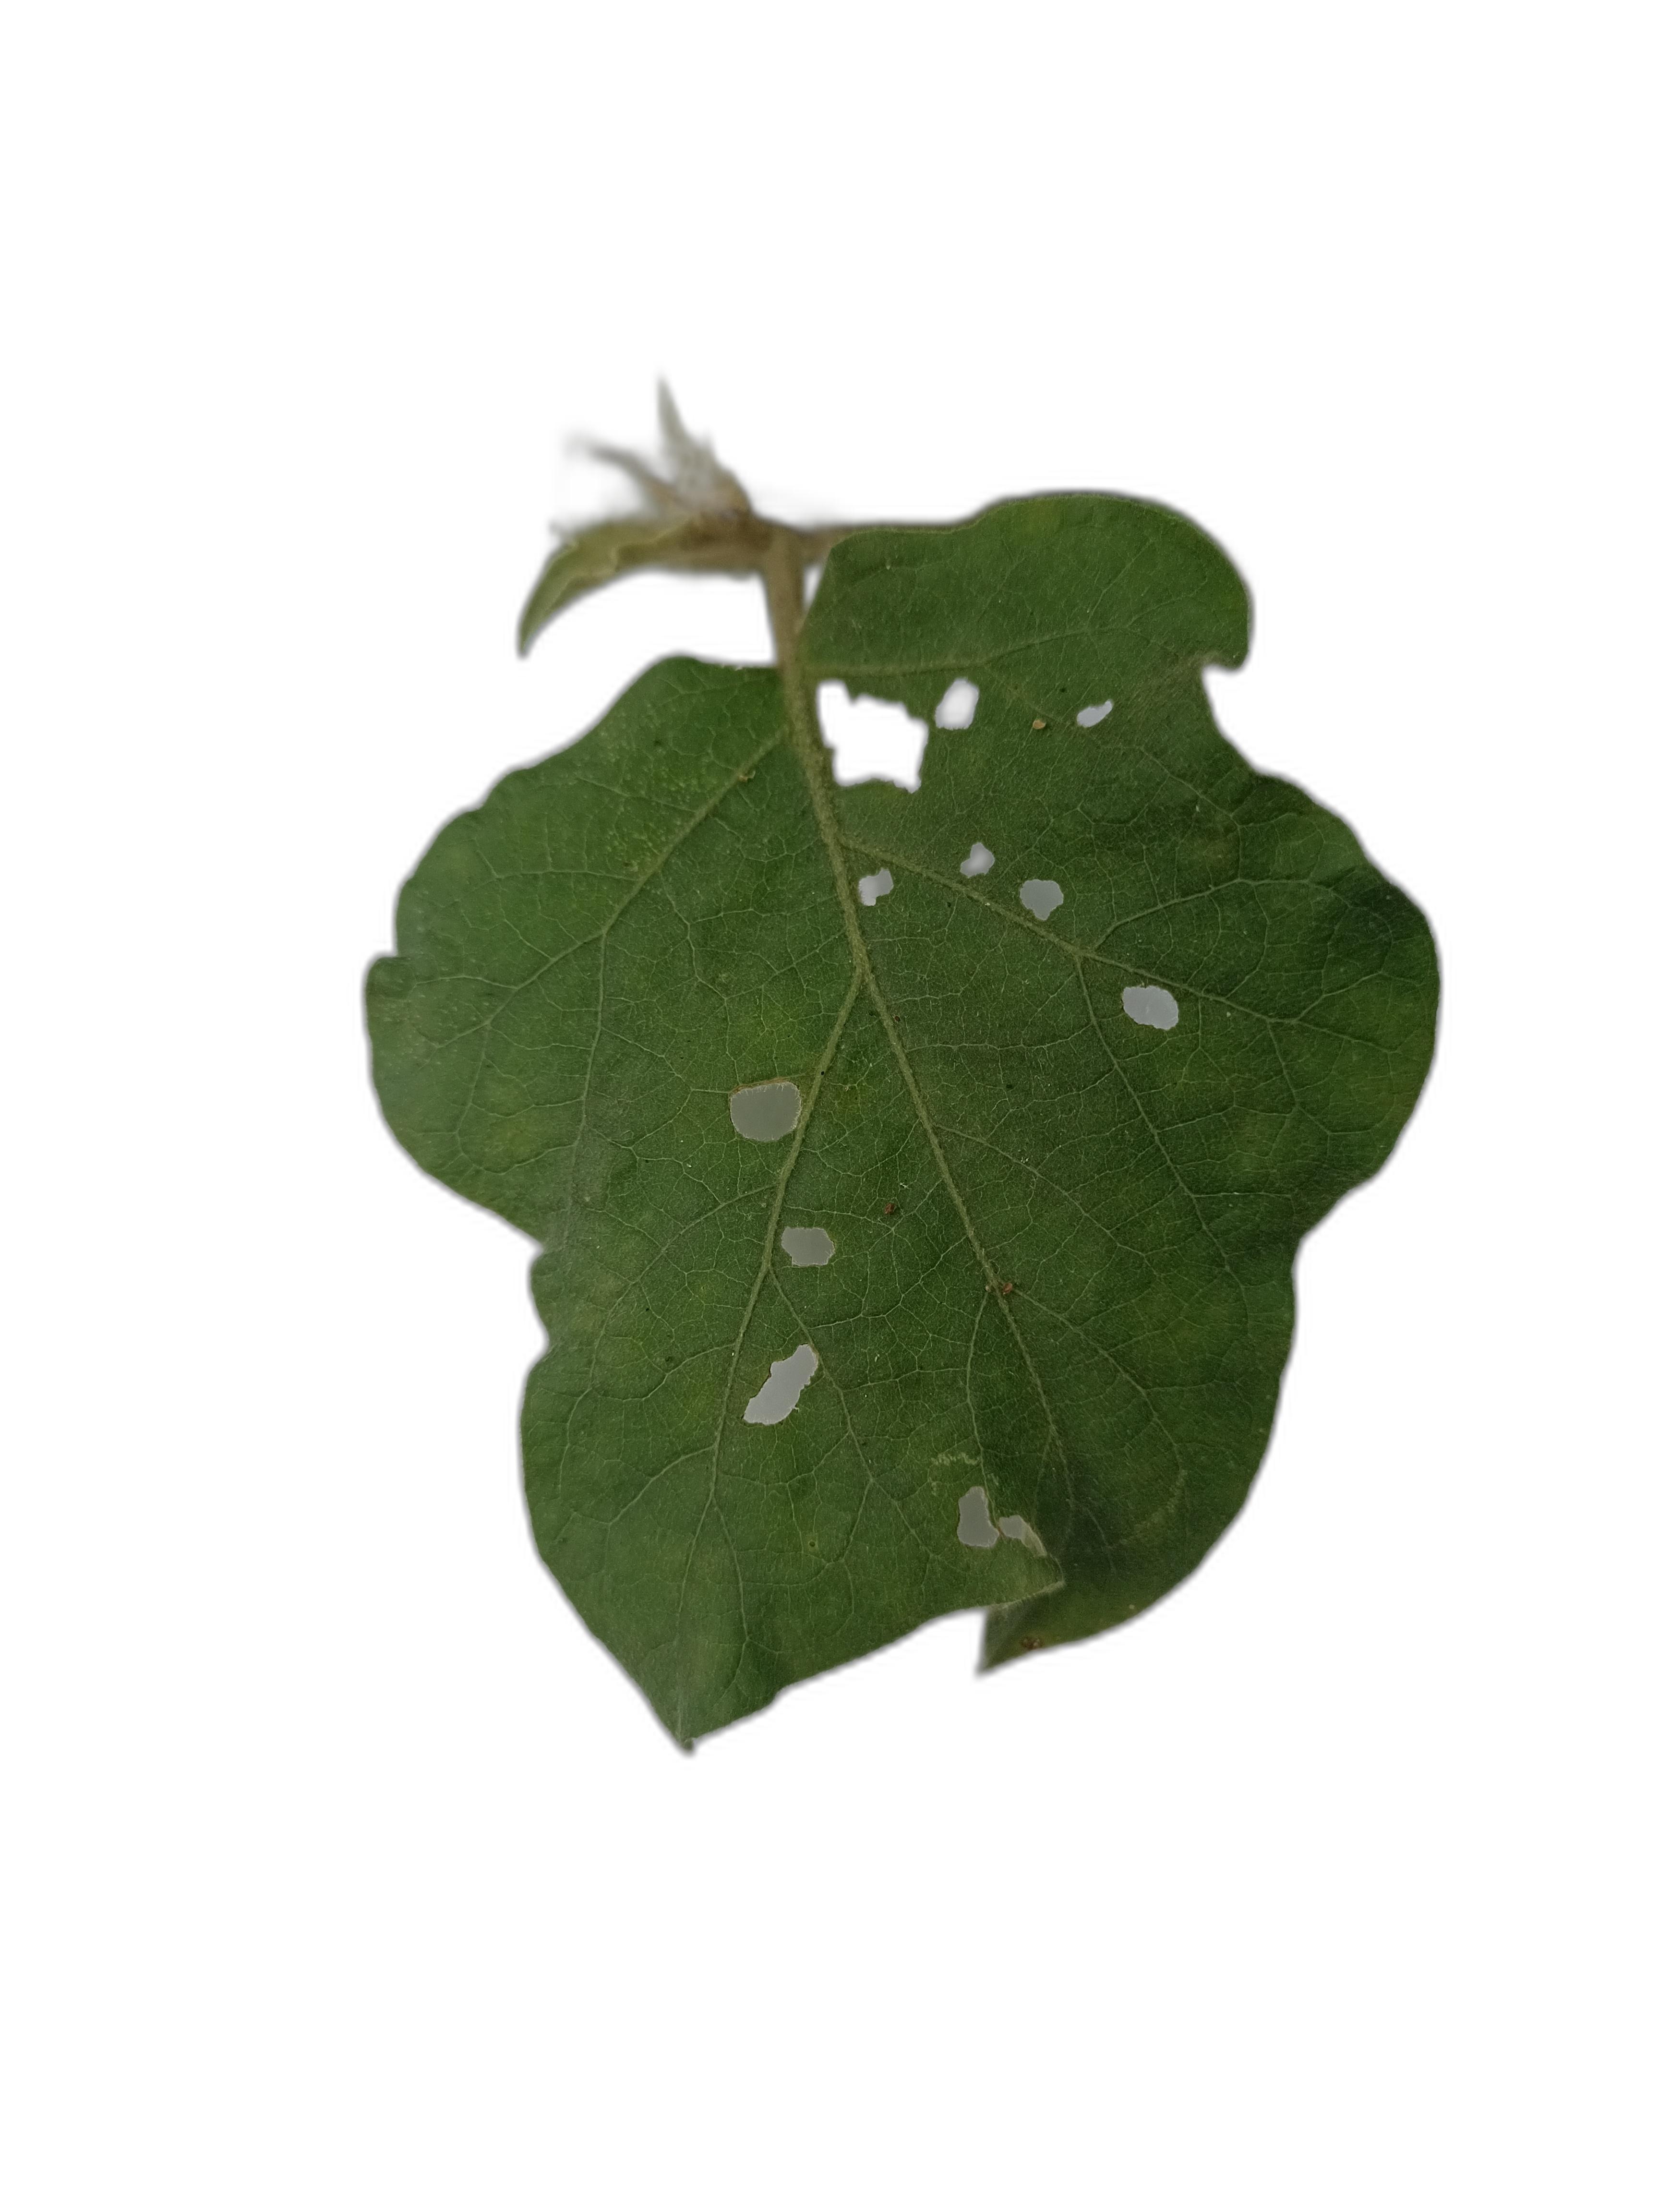
Label: Insect Pest Disease